John Call Dalton

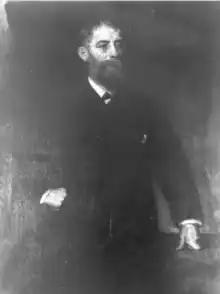
Dalton in 1886

John Call Dalton (February 2, 1825 – February 12, 1889) was an American physiologist and vivisection activist who became the first full-time professor of physiology in the United States.